Oklahoma Sooners football

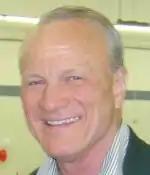
Coach Switzer, pictured in 2006

Following Wilkinson's retirement, his assistant coach, Gomer Jones, was promoted to head coach, a move endorsed by Wilkinson. Jones' first year was a sharp contrast from Wilkinson's early years; the Sooners went 6–4–1. Less than a month before the team's Gator Bowl loss to Florida State, it was discovered that four starters had signed professional football contracts before their college eligibility had expired, and they were dismissed from the team.